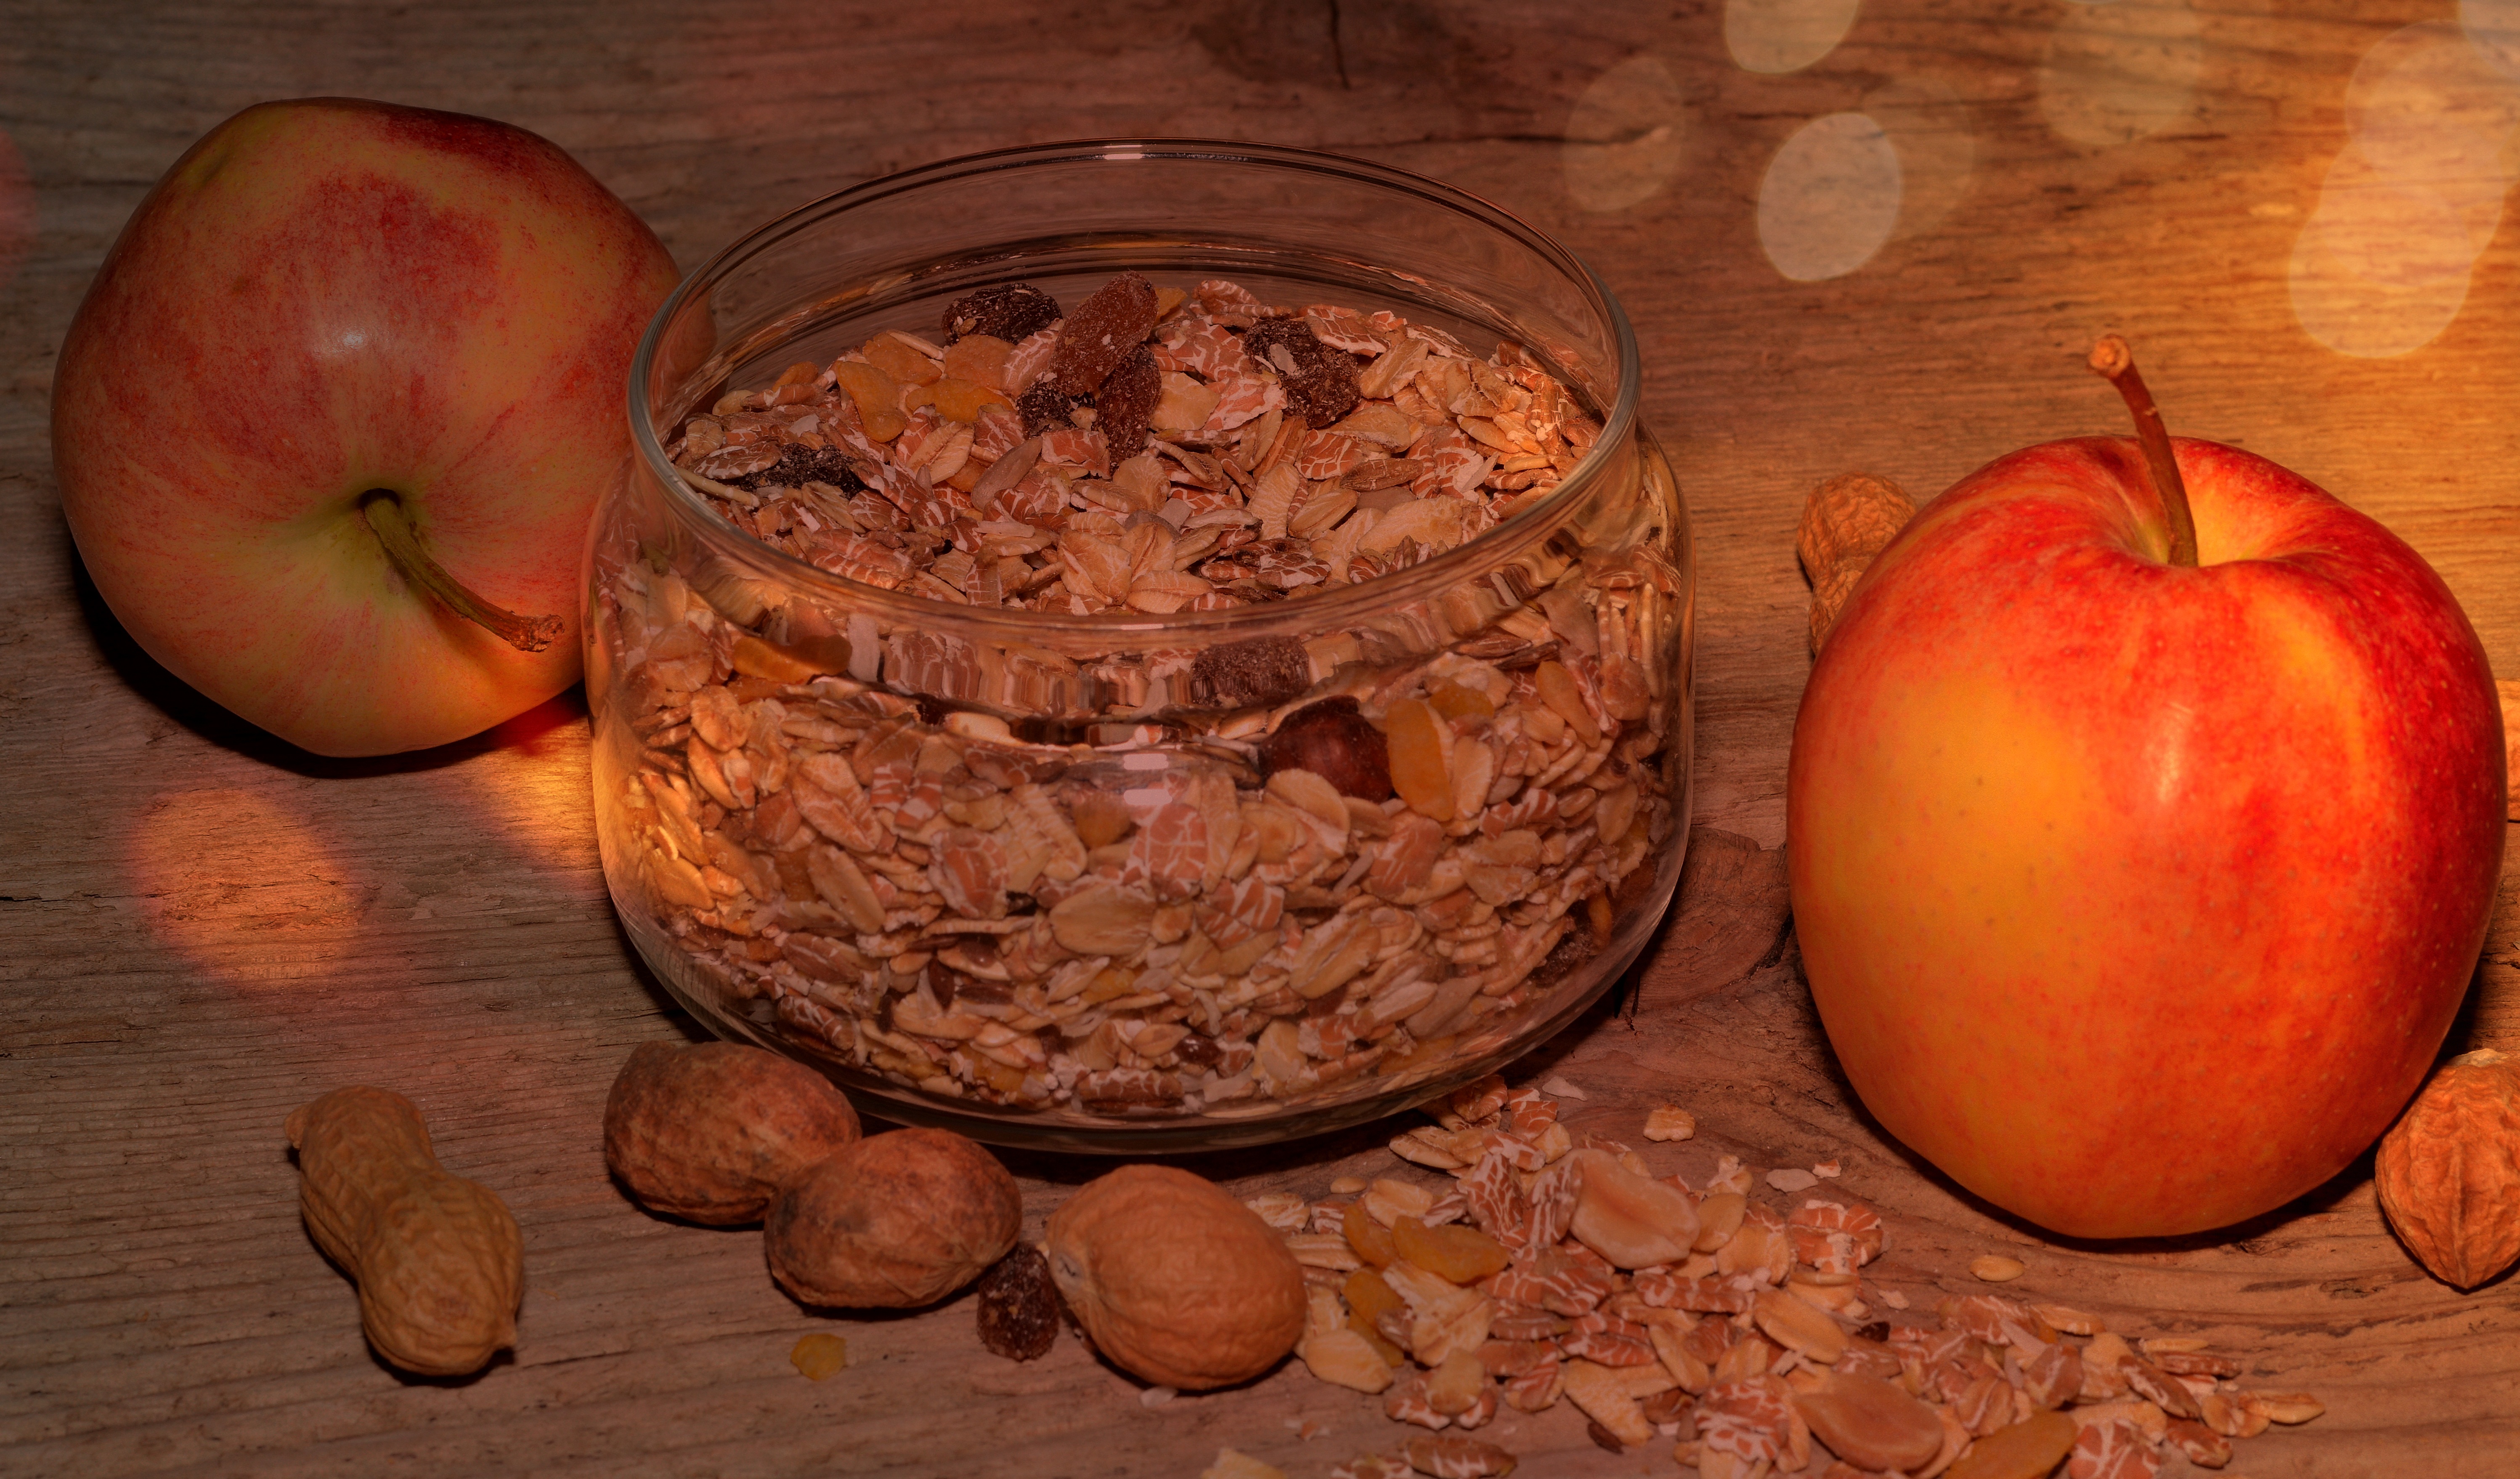
apple, plant, fruit, food, produce, pumpkin, healthy, lighting, still life, painting, nutrition, muesli, breakfast cereal, flowering plant, rose family, still life photography, land plant